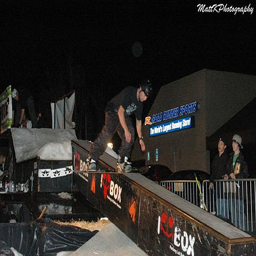
a man is grinding on a block outside
A man riding a skateboard down a metal rail.
A man in black shirt doing a trick on a snowboard.
A boy riding a ramp using a skateboard with people watching near by.
A person on a skate board riding a rail.